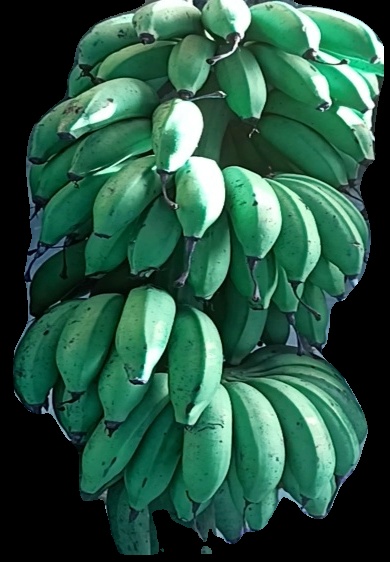
Variety: rasbale
Grade: grade2